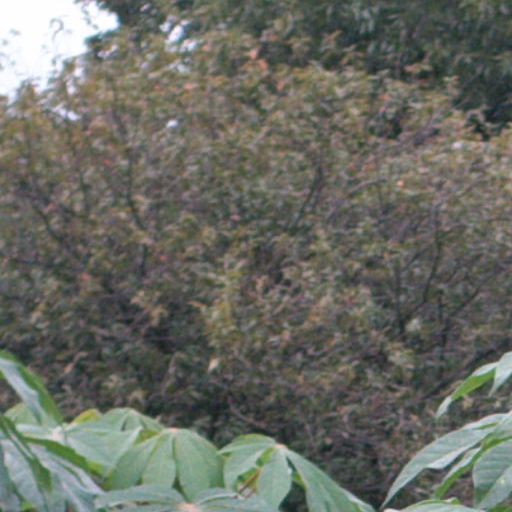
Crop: cassava